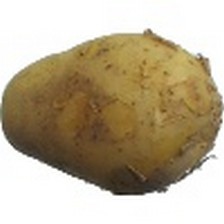
Label: others